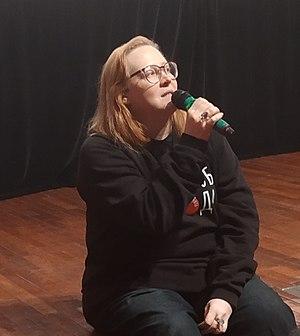
Youlia Artourovna Aoug, née le 8 juin 1970 à Leningrad, est une actrice russe.